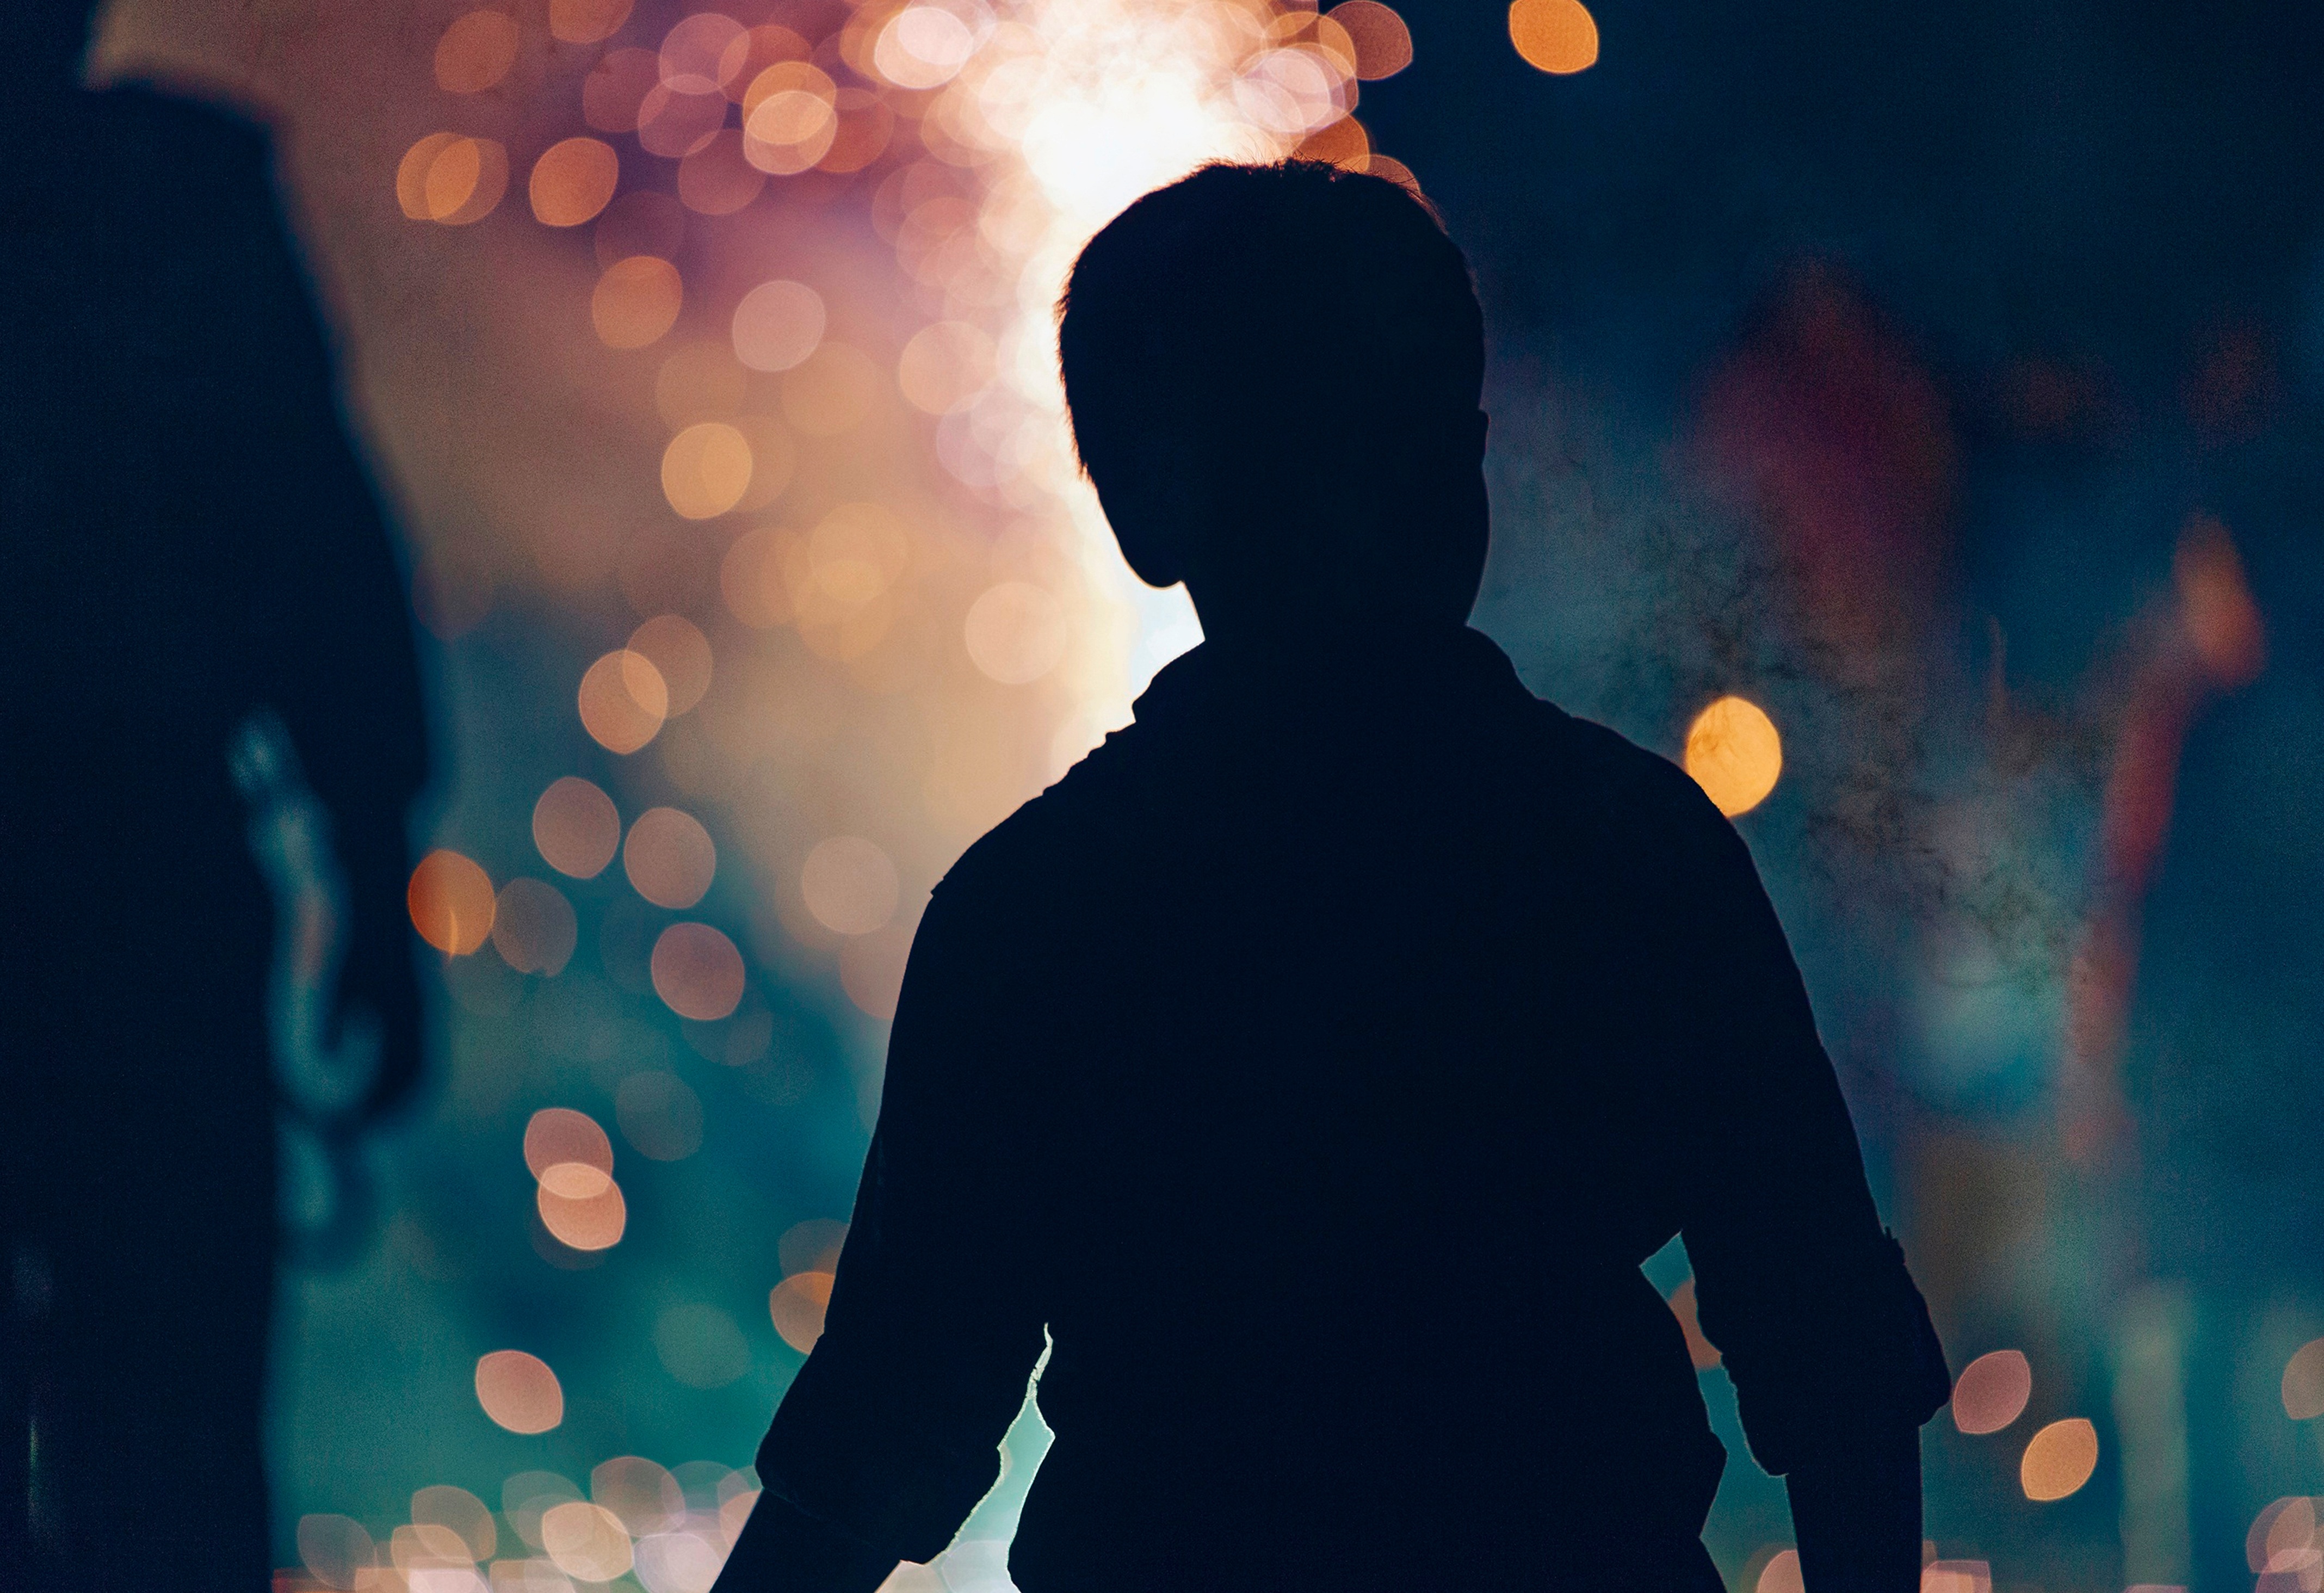
silhouette, light, people, night, boy, kid, crowd, evening, color, father, child, blue, bonfire, performance art, family, fireworks, stage, fun, performance, singing, joy, active, family fun, family outdoors, children silhouette